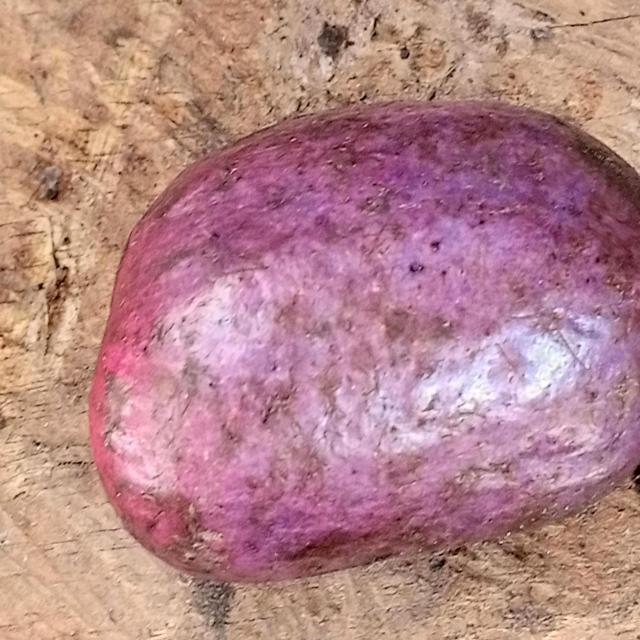
Plum grade: unripe